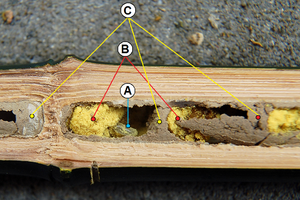
Nid ouvert de l'osmie rousse (Osmia rufa)